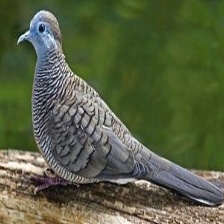
Species: ZEBRA DOVE
Scientific name: GEOPELIA STRIATA